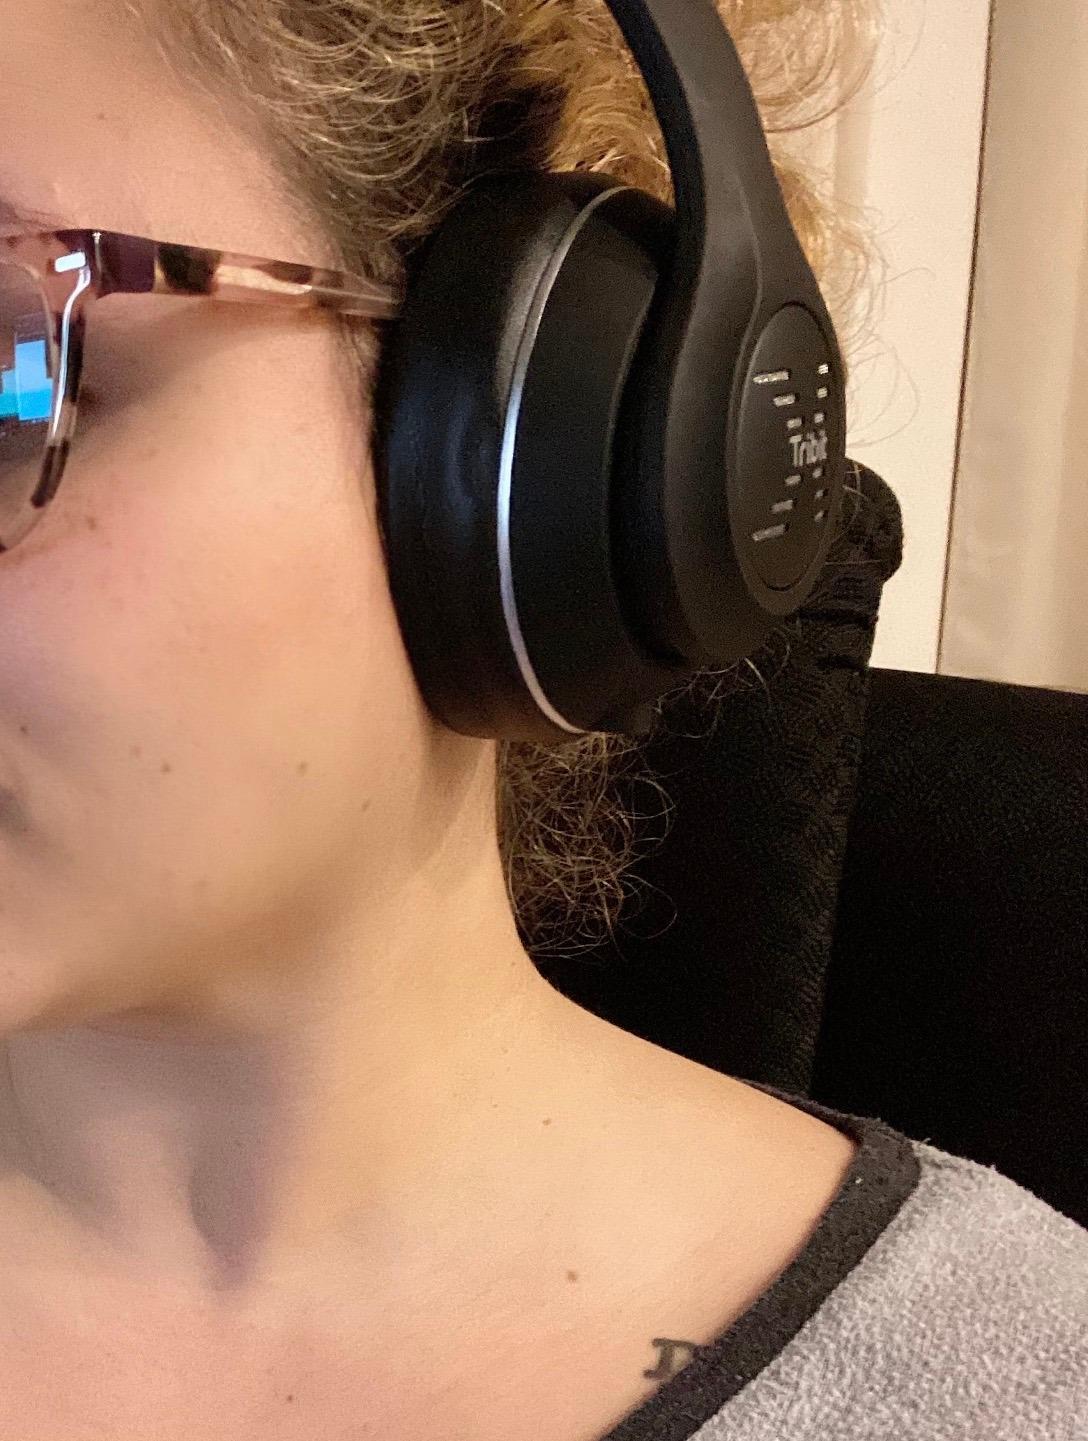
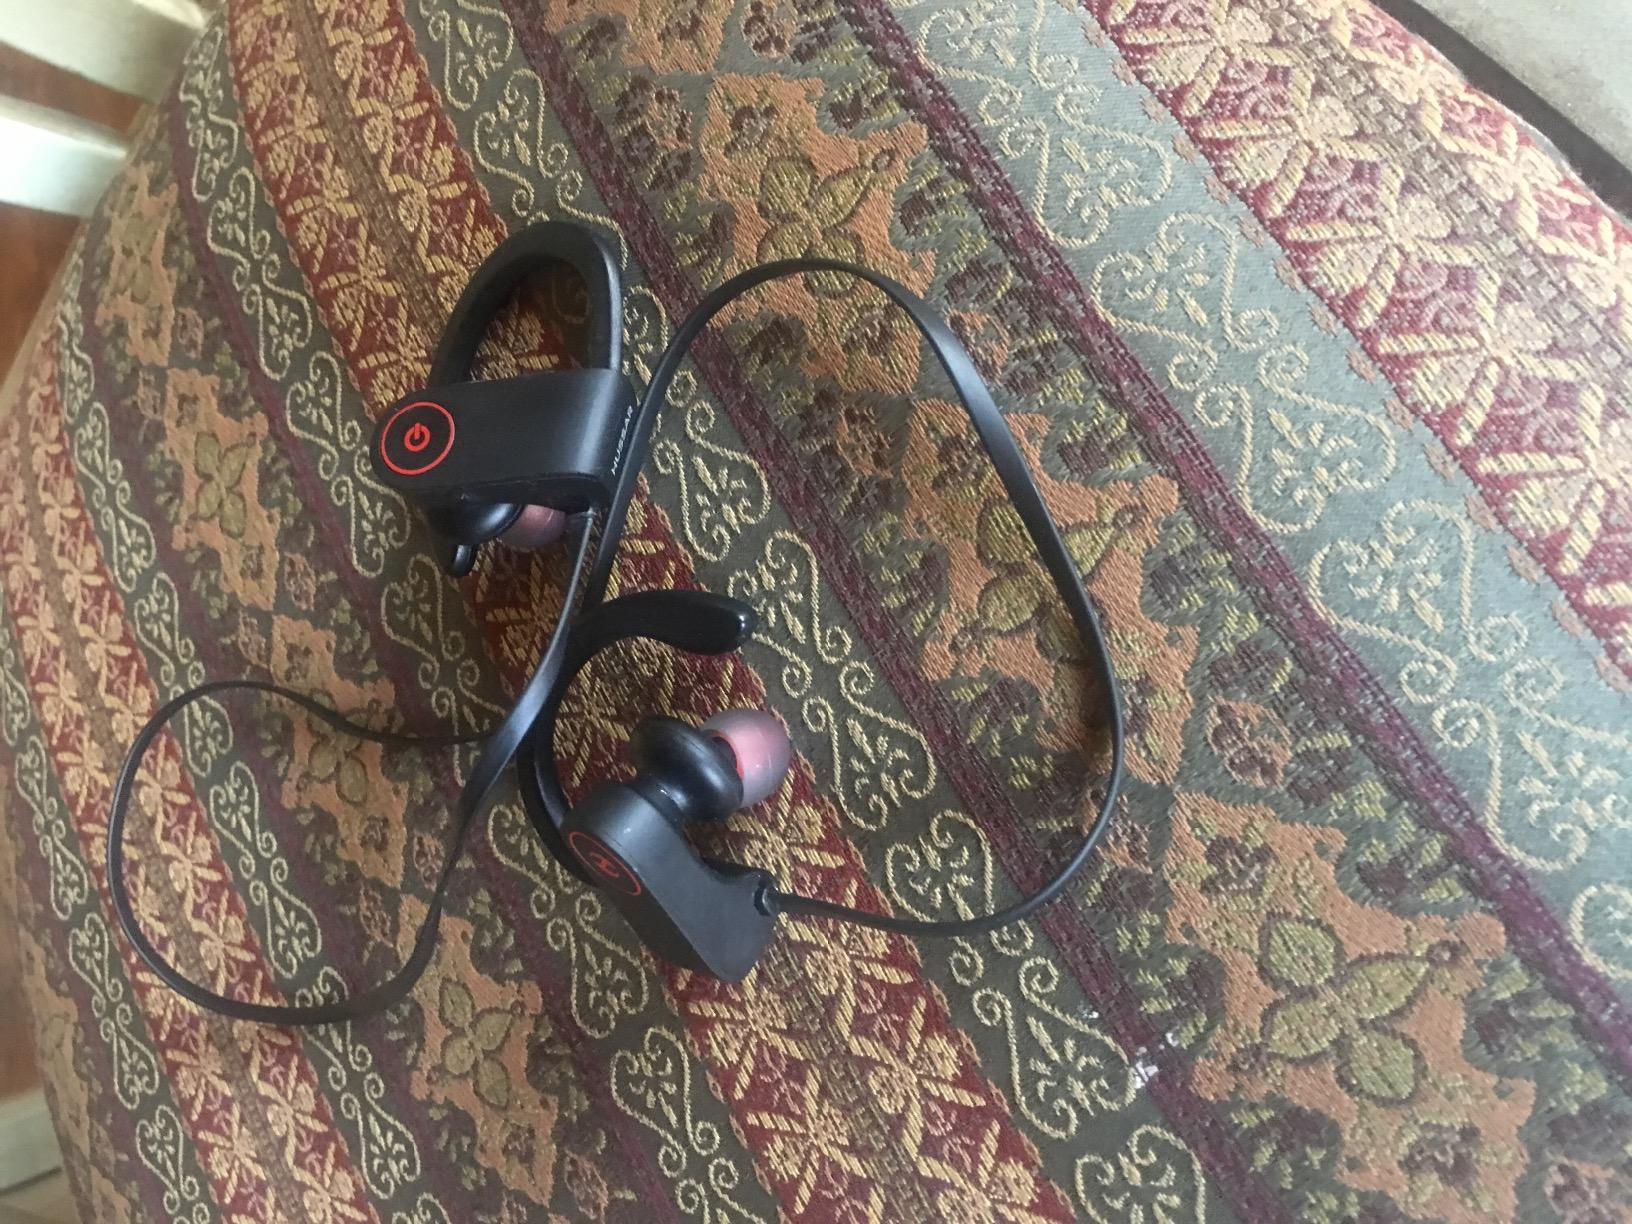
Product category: headphones
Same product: no